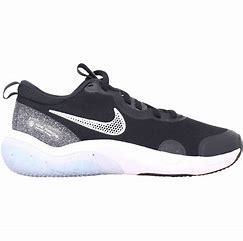
Brand: Nike
Model: Explor Next Nature